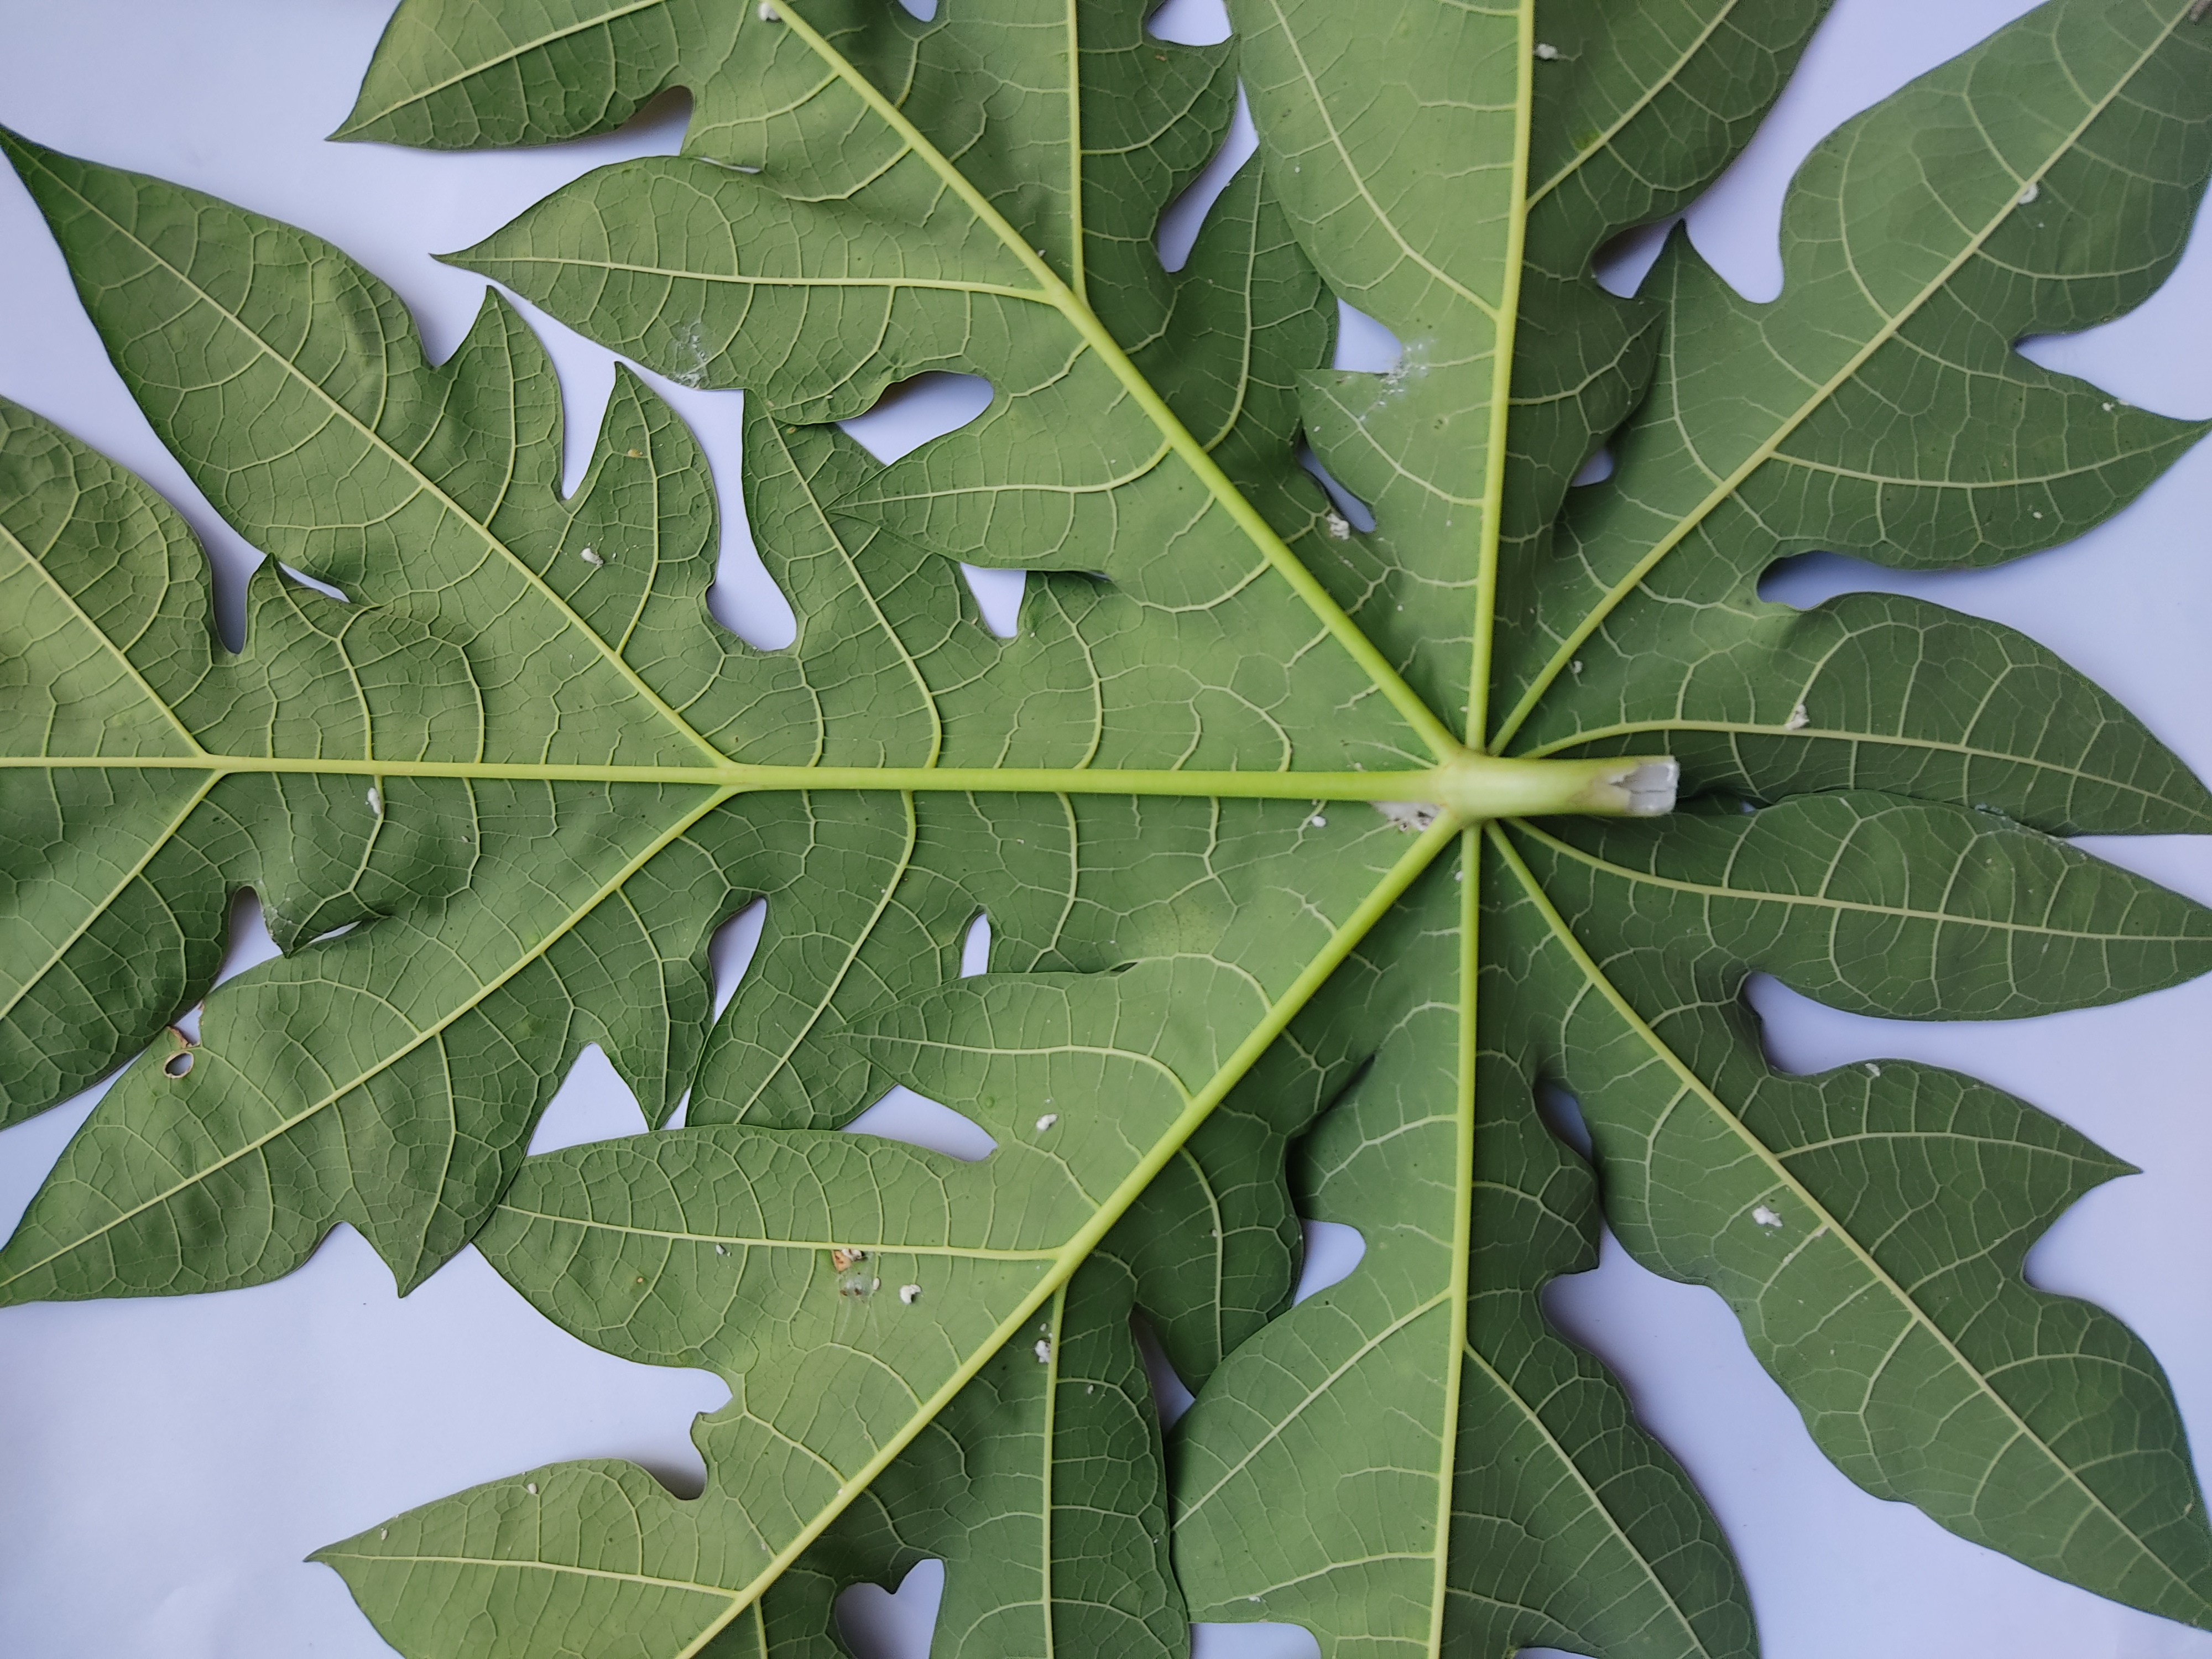
Label: Mealybug